Dnyaneshwar Agashe

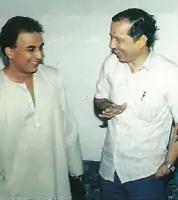
Agashe and Sunil Gavaskar.

Agashe donated to the Maharashtra Vidya Mandal after his brother Panditrao's death in November 1986, after whom the Panditrao Agashe School was named. He also founded the Chandrashekhar Agashe High School, Chandrashekhar Agashe Junior College and Indirabai Agashe High School on the family's estate in the town of Shreepur, Maharashtra. In 1987, Agashe was part of the inquiry made by Shankarrao Chavan about Sharad Pawar's foreign assets. That same year, during the 1987 Cricket World Cup, while serving as secretary for the Maharashtra Cricket Association, he predicted a low turn out for the match between Sri Lanka and England.